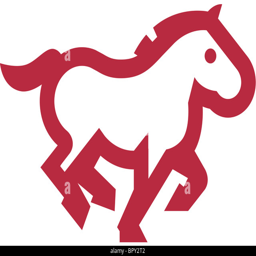
drawing of a galloping horse